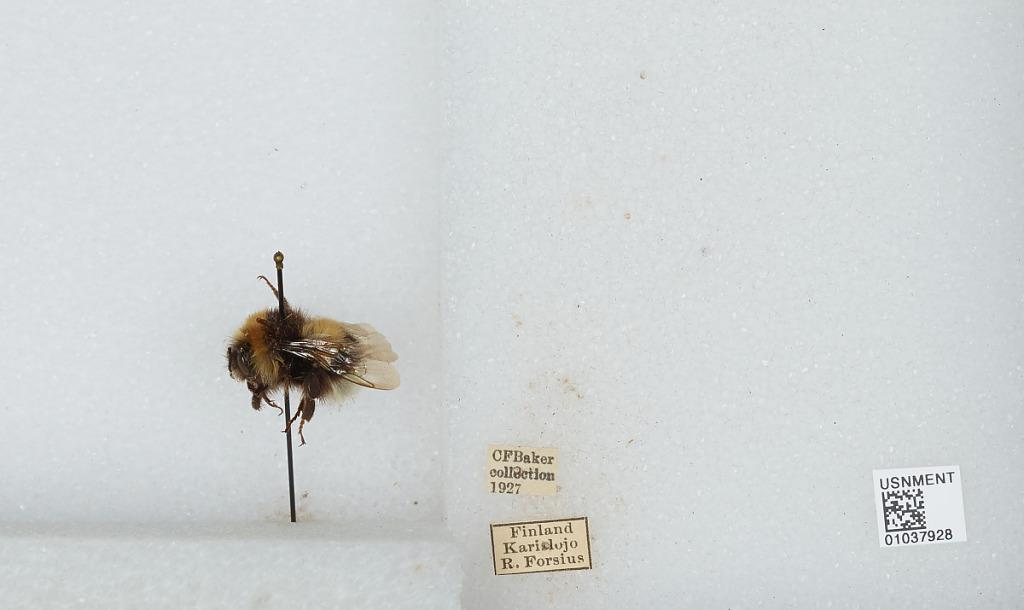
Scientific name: Bombus (Bombus) terrestris (Linnaeus)
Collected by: R. Forsius
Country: Finland
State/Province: Uusimaa
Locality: Karislojo
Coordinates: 60.2417, 23.72